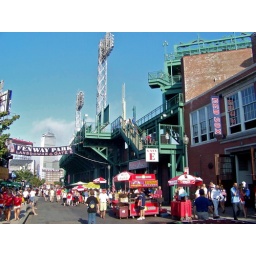
This is the back side of the wall in left field known as the Green Monster.